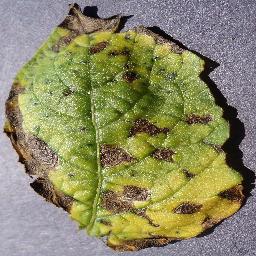
Label: Potato___Early_blight